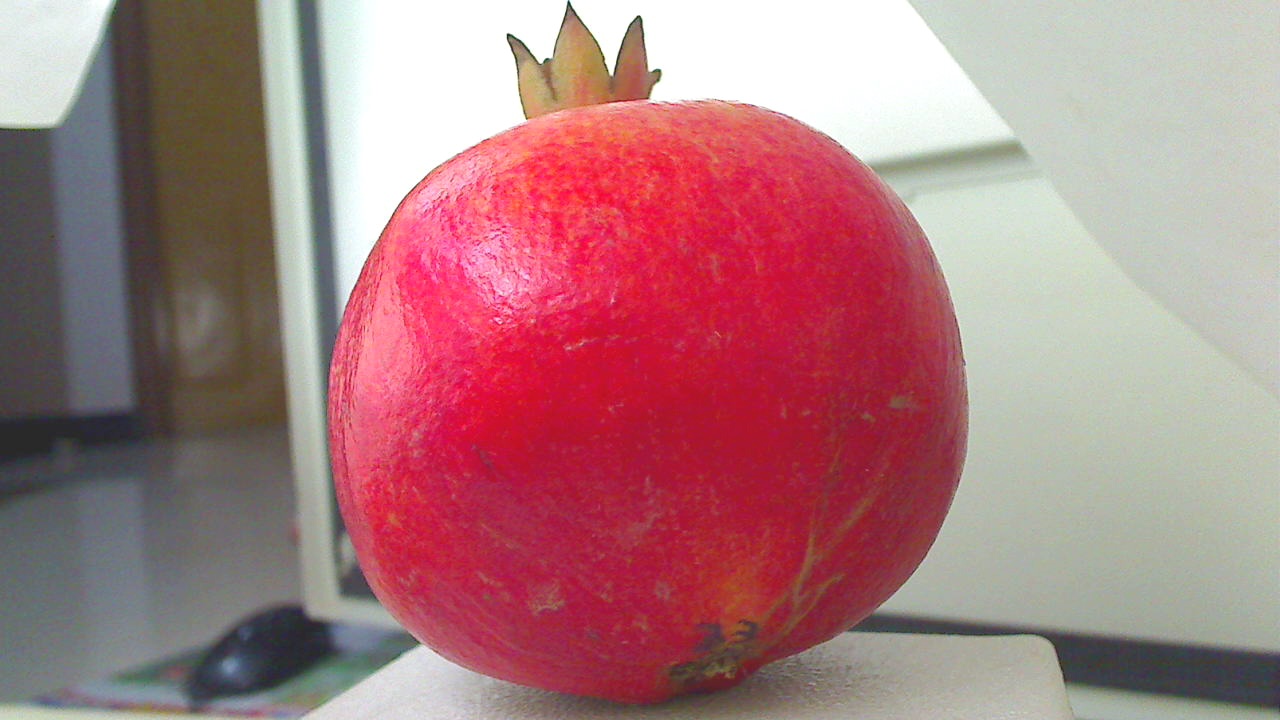
Grade: grade-1
Quality: quality-1